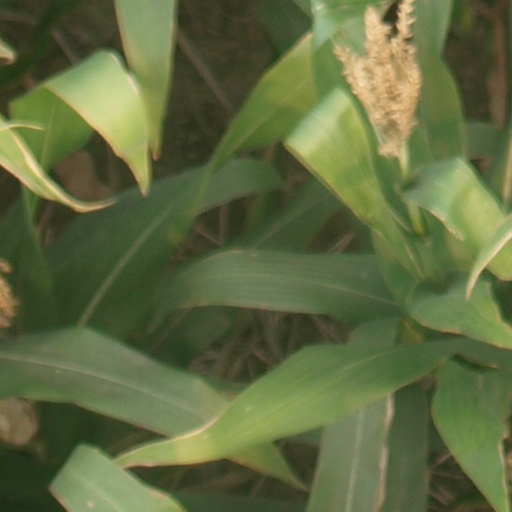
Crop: maize; corn